Viggo Mortensen

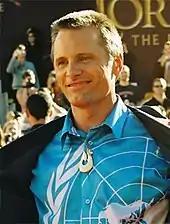
Mortensen at the premiere of "", December 1, 2003

Another major mainstream breakthrough came in 1999, when Peter Jackson cast him as Aragorn in "The Lord of the Rings" film trilogy. According to the Special Extended Edition DVD of "", Mortensen was a last-minute replacement for Stuart Townsend, and would not have taken the part of Aragorn had it not been for his son's enthusiasm for the J. R. R. Tolkien novel. He received critical acclaim for his portrayal of Aragorn, and was ranked No. 15 on a 2015 survey of "The 100 Greatest Movie Characters" conducted by "Empire".